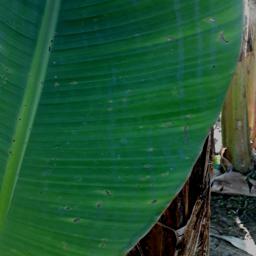
Label: BLACK SIGATOKA